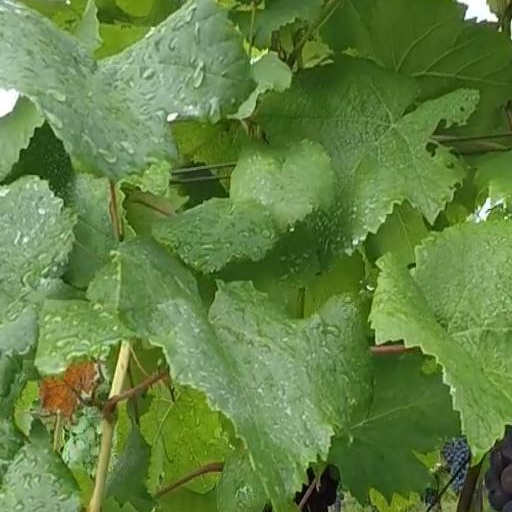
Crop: grape